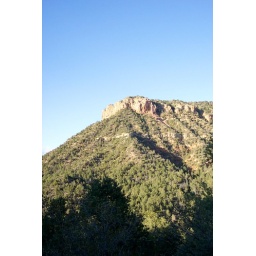
The hiking trail down to Fossil Springs.  The trail actually goes around the base of the mountain in the distance.